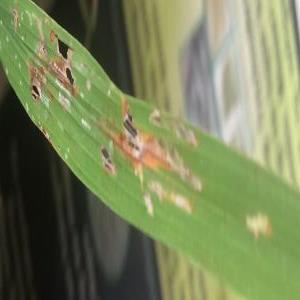
Disease: Blast